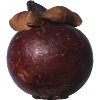
Label: mangostan